Hyperdrive (video game)

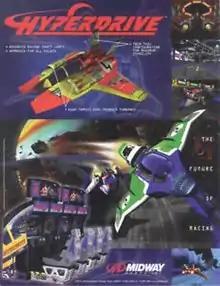

Hyperdrive is a futuristic racing video game made by Midway Games and released in arcades in 1998.